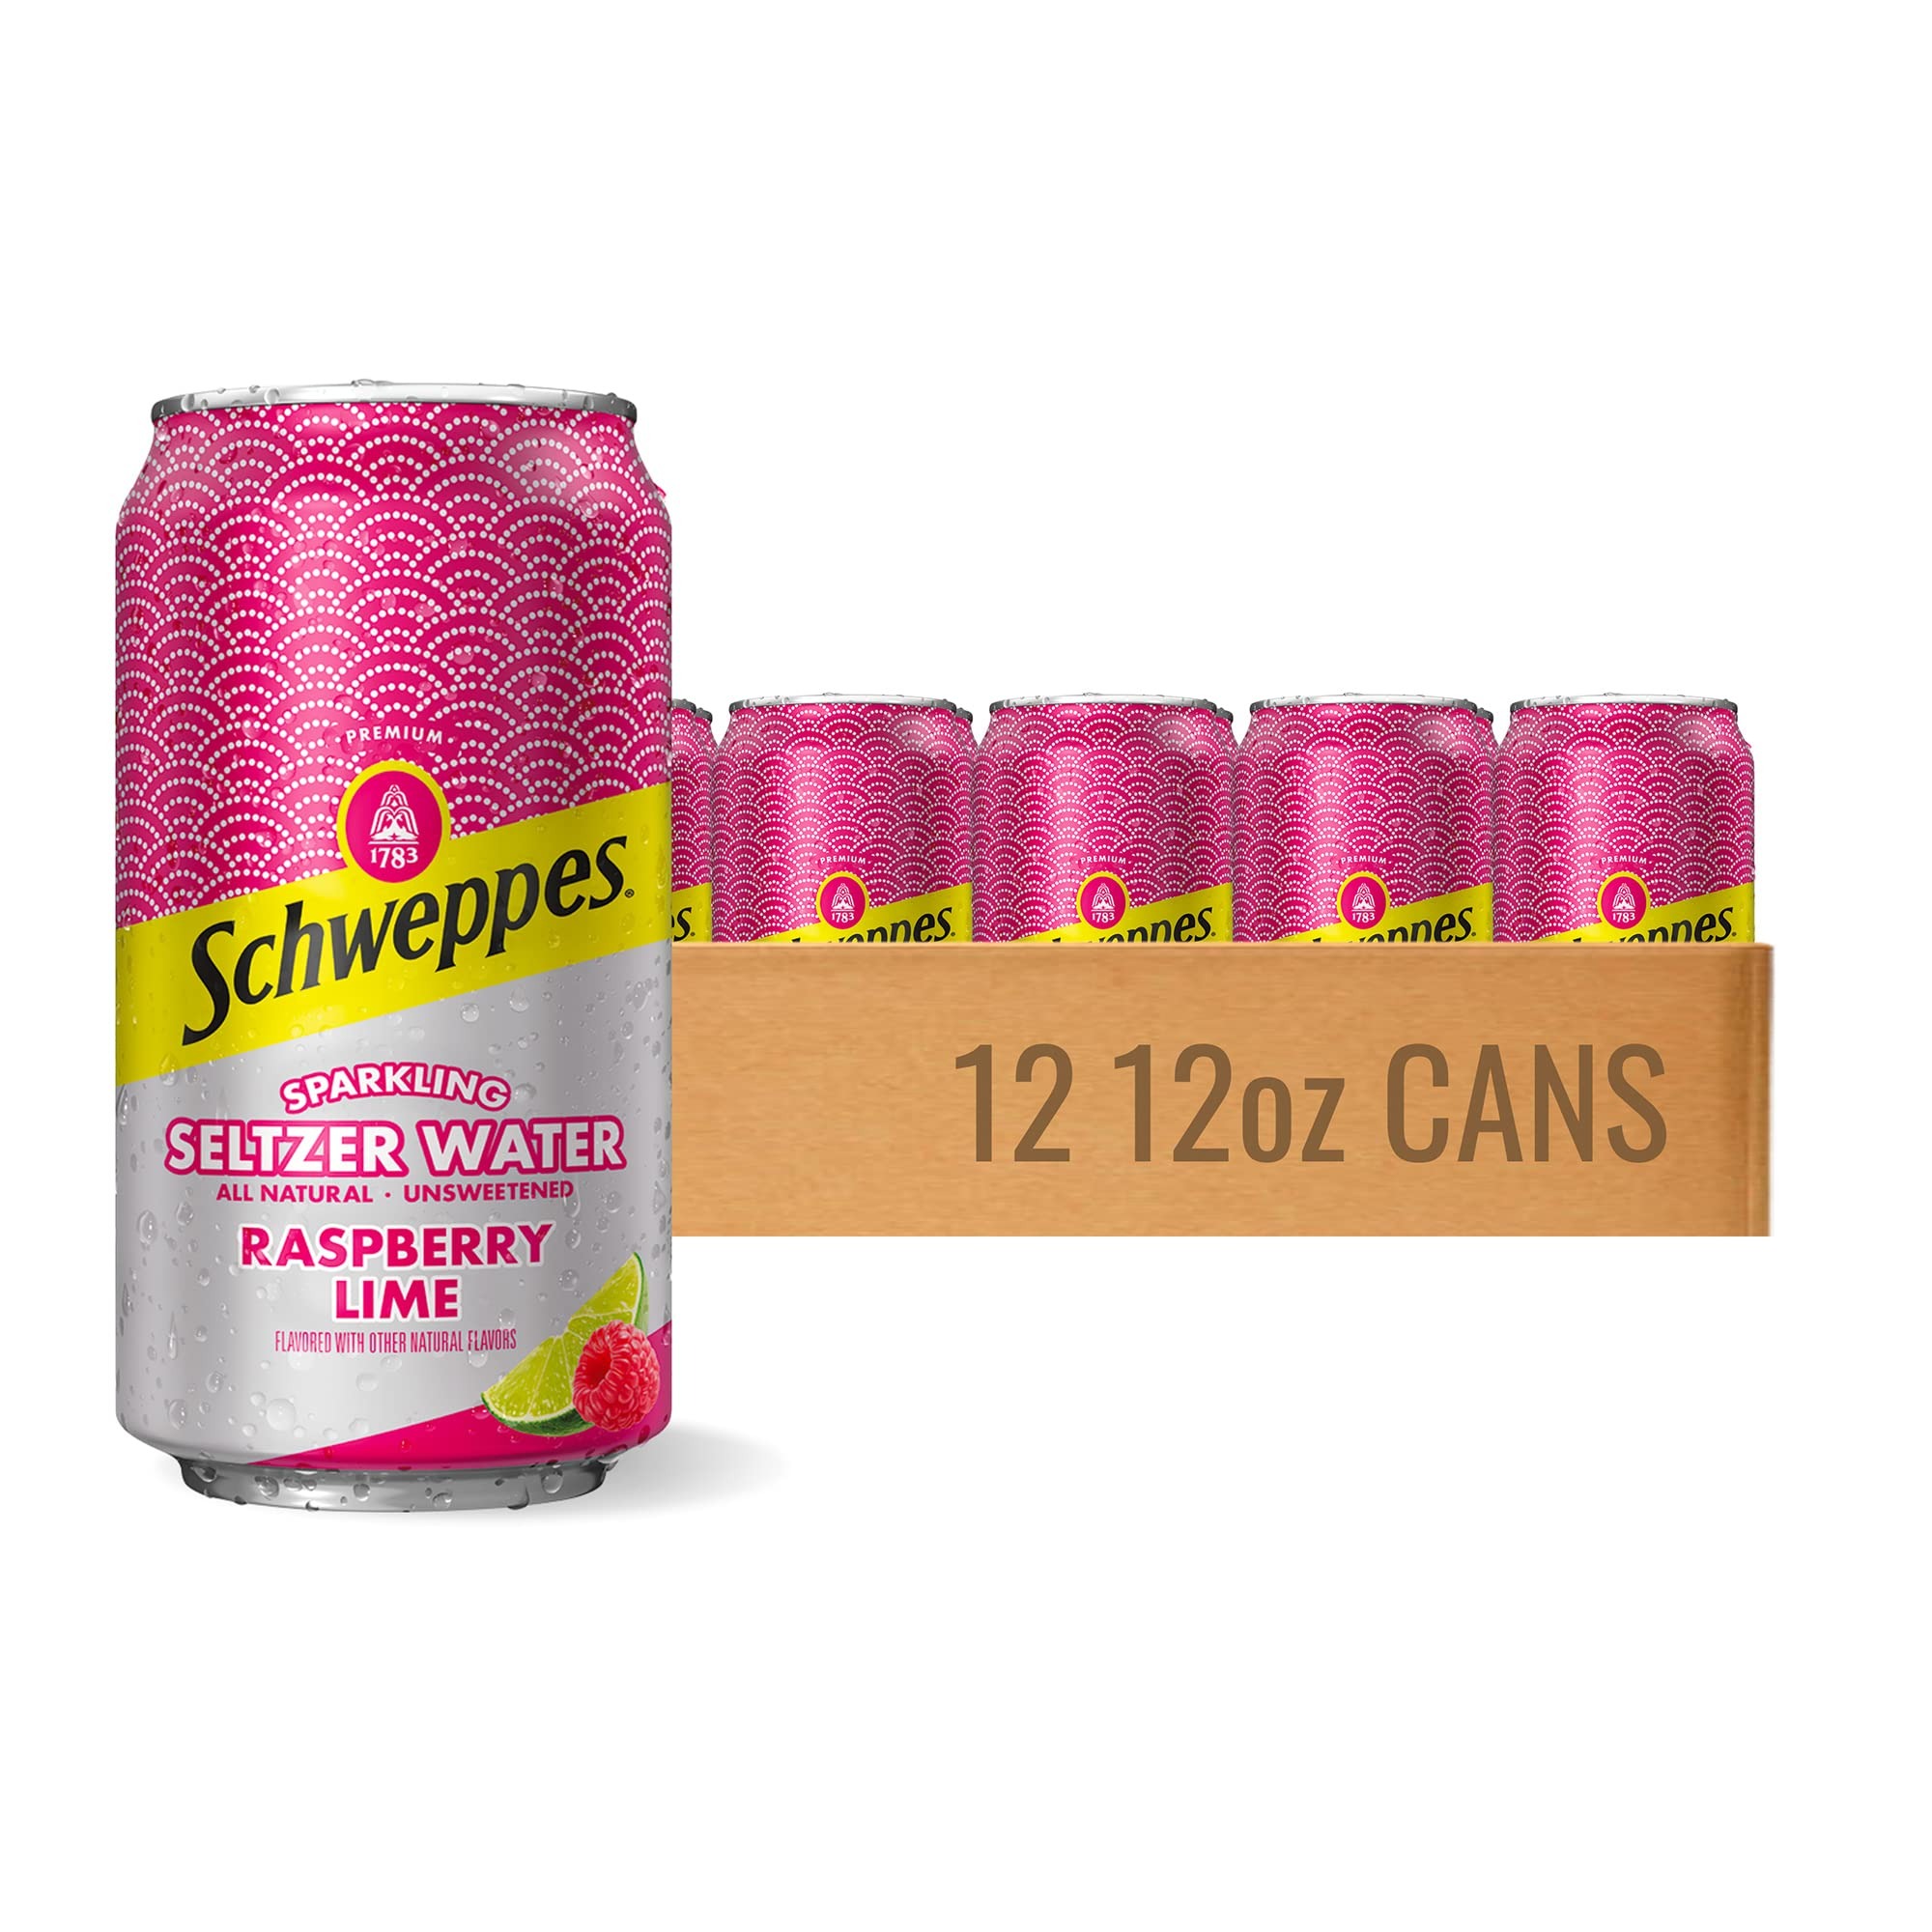
Item Name: Schweppes Raspberry Lime Sparkling Seltzer Water - 12, 12oz cans - Refreshing Raspberry Flavor - Perfect Alone or Mixed - 12 Pack
Bullet Point 1: REFRESHING - Elevate your everyday refreshment. With every sip of Schweppes, the dedication to quality, excellence, and the art of tastefulness, leaves us feeling simply refreshed.
Bullet Point 2: DRINK ALONE OR MIXED - Perfect for mixing with your favorite drinks or try alone for a refreshing experience.
Bullet Point 3: BERRY BERRY GOOD - Experience the crisp and refreshing raspberry flavor. You'll taste the difference!
Bullet Point 4: THE HEALTHY CHOICE - We used all nature flavors - no sodium - caffeine free. Simple, wholesome ingredients only.
Bullet Point 5: SECURELY PACKAGED - We take the extra time and care to carefully package your order. If there's ever a problem, we promise to make things right.
Value: 144.0
Unit: Ounce

Price: 36.99